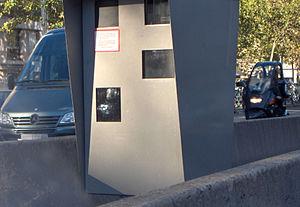
Radar automatique, face active ©éréales Kille® ? 27 déc 2004 à 10:24 (CET)
Un radar de contrôle routier est un instrument servant à mesurer la vitesse des véhicules circulant sur la voie publique à l'aide d'ondes électromagnétiques de l'ordre du centimètre. Ce type de cinémomètre est principalement utilisé afin d'identifier les contrevenants aux limites de vitesse.
Cet article couvre le concept de radar automatique en France intégré dans la chaîne de traitement dénommée dans les textes officiels « Contrôle-sanction automatisé ».
Le radar automatique de contrôle de la vitesse des véhicules routiers est un radar de contrôle routier installé sur le bord des routes qui combine un cinémomètre radar à un système optique d'identification des véhicules excédant la vitesse maximale autorisée.